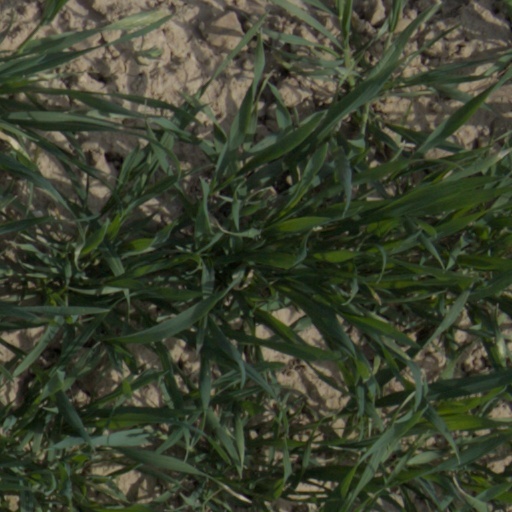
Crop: wheat